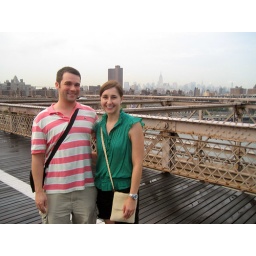
Walking the bridge gives you an amazing view of the city. That big building in the back is the Empire State Building.